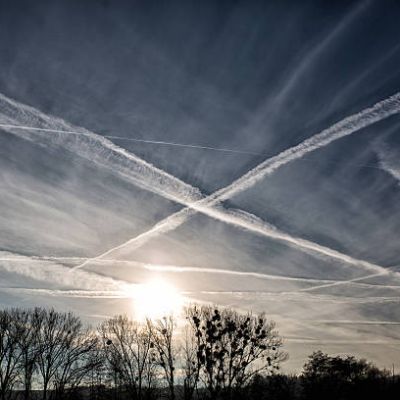
Cloud type: Contrail (Ct)